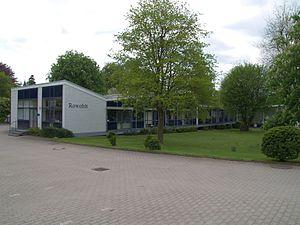
Rowohlt est une maison d'édition allemande fondée en 1908 à Reinbek. Elle appartient depuis 1982 au Verlagsgruppe Georg von Holtzbrinck.